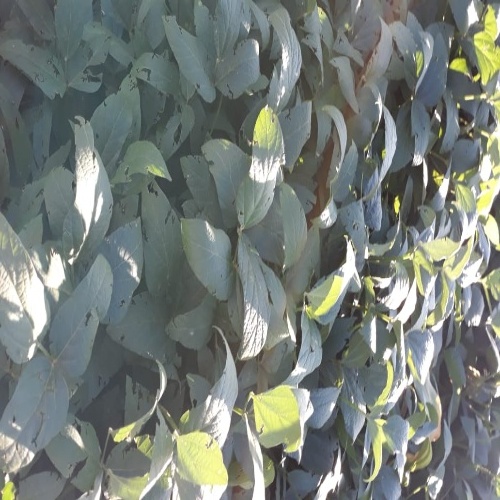
Label: Diabrotica_speciosa